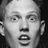
Emotion: surprise